Jake Miller (singer)

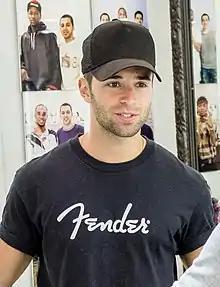
Jake Miller in 2019

Jacob Harris Miller is an American singer, songwriter and rapper. In 2013, Miller released his debut album "Us Against Them". In 2016, Miller's 7-song EP titled "Overnight" was released. He later released his second album, "2:00am in LA", as an independent artist in 2017, followed by his third album "Silver Lining" in 2018. In 2019, he released the EP "Based on a True Story", which he largely produced in his own bedroom.